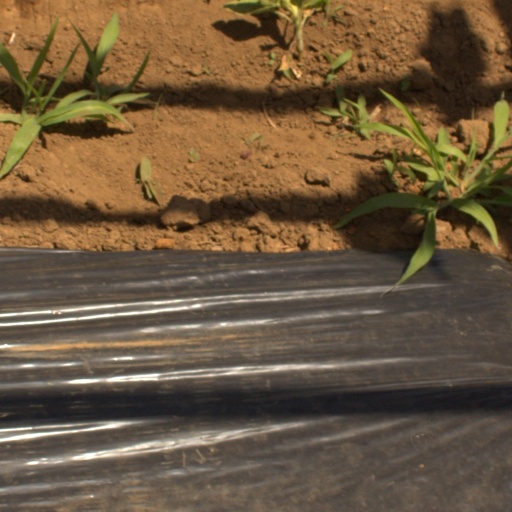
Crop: Jerusalem artichoke